Madrid Fashion Film Festival

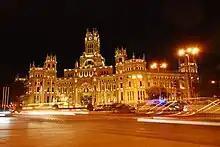
Palacio de Comunicaciones, festival headquarters during second edition of MadridFFF.

The first edition of Madrid Fashion Film Festival was held from October 28 to November 3, 2013, at Matadero Madrid Cultural Center.